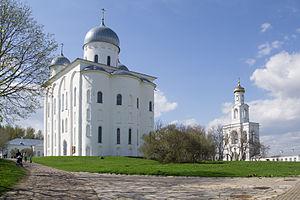
L'Annonciation d'Oustioug est une icône russe, dont le sujet est l'annonce faite à la Vierge Marie de sa maternité divine par l'archange Gabriel, réalisée au XIIᵉ siècle, vers 1120-1130, à Novgorod. C'est une des rares icônes russes pré-mongoles conservées jusqu'à notre époque. Elle est exposée actuellement à la galerie Tretiakov. C'est en son honneur, que l'église orthodoxe russe fête le 8 juillet, le souvenir des miracles qui lui sont associés.
L' église Saint-Georges du monastère de Iouriev est un édifice religieux orthodoxe situé dans l'enceinte du Monastère Saint-Georges de Iouriev près de Veliki Novgorod au bord du Lac Ilmen. Elle est le « catholicon » de ce monastère. Construite entre 1119 et 1123, la Troisième chronique de Novgorod attribue sa construction à « Maître Pierre ». Ce nom est d'ailleurs gravé sur une dalle du sanctuaire. Elle fait partie des édifices de l'époque pré-mongole de la Rus'. Elle figure sur la liste du Patrimoine mondial.